North Shields F.C.

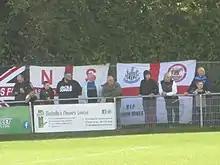
North Shields supporters at Pontefract Collieries F.C. in 2022.

In 2025 North Shields lost a key member of their squad as longtime defender of the club Curtis Coppen died at the age of 30, Coppen had 3 different spells with North Shields most famously in the 2014–15 FA Vase winning team; however he was not selected for the final, tributes for Coppen remain outside the ground.